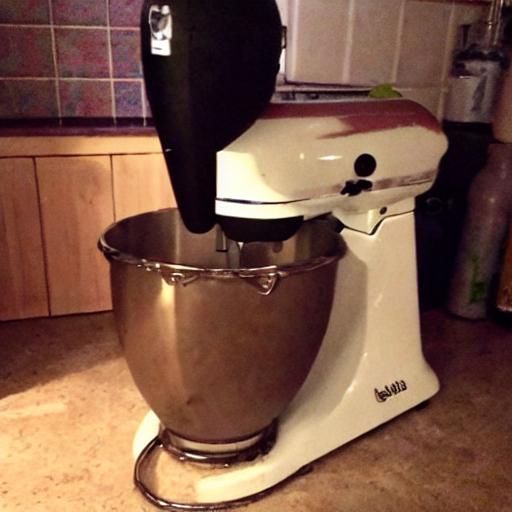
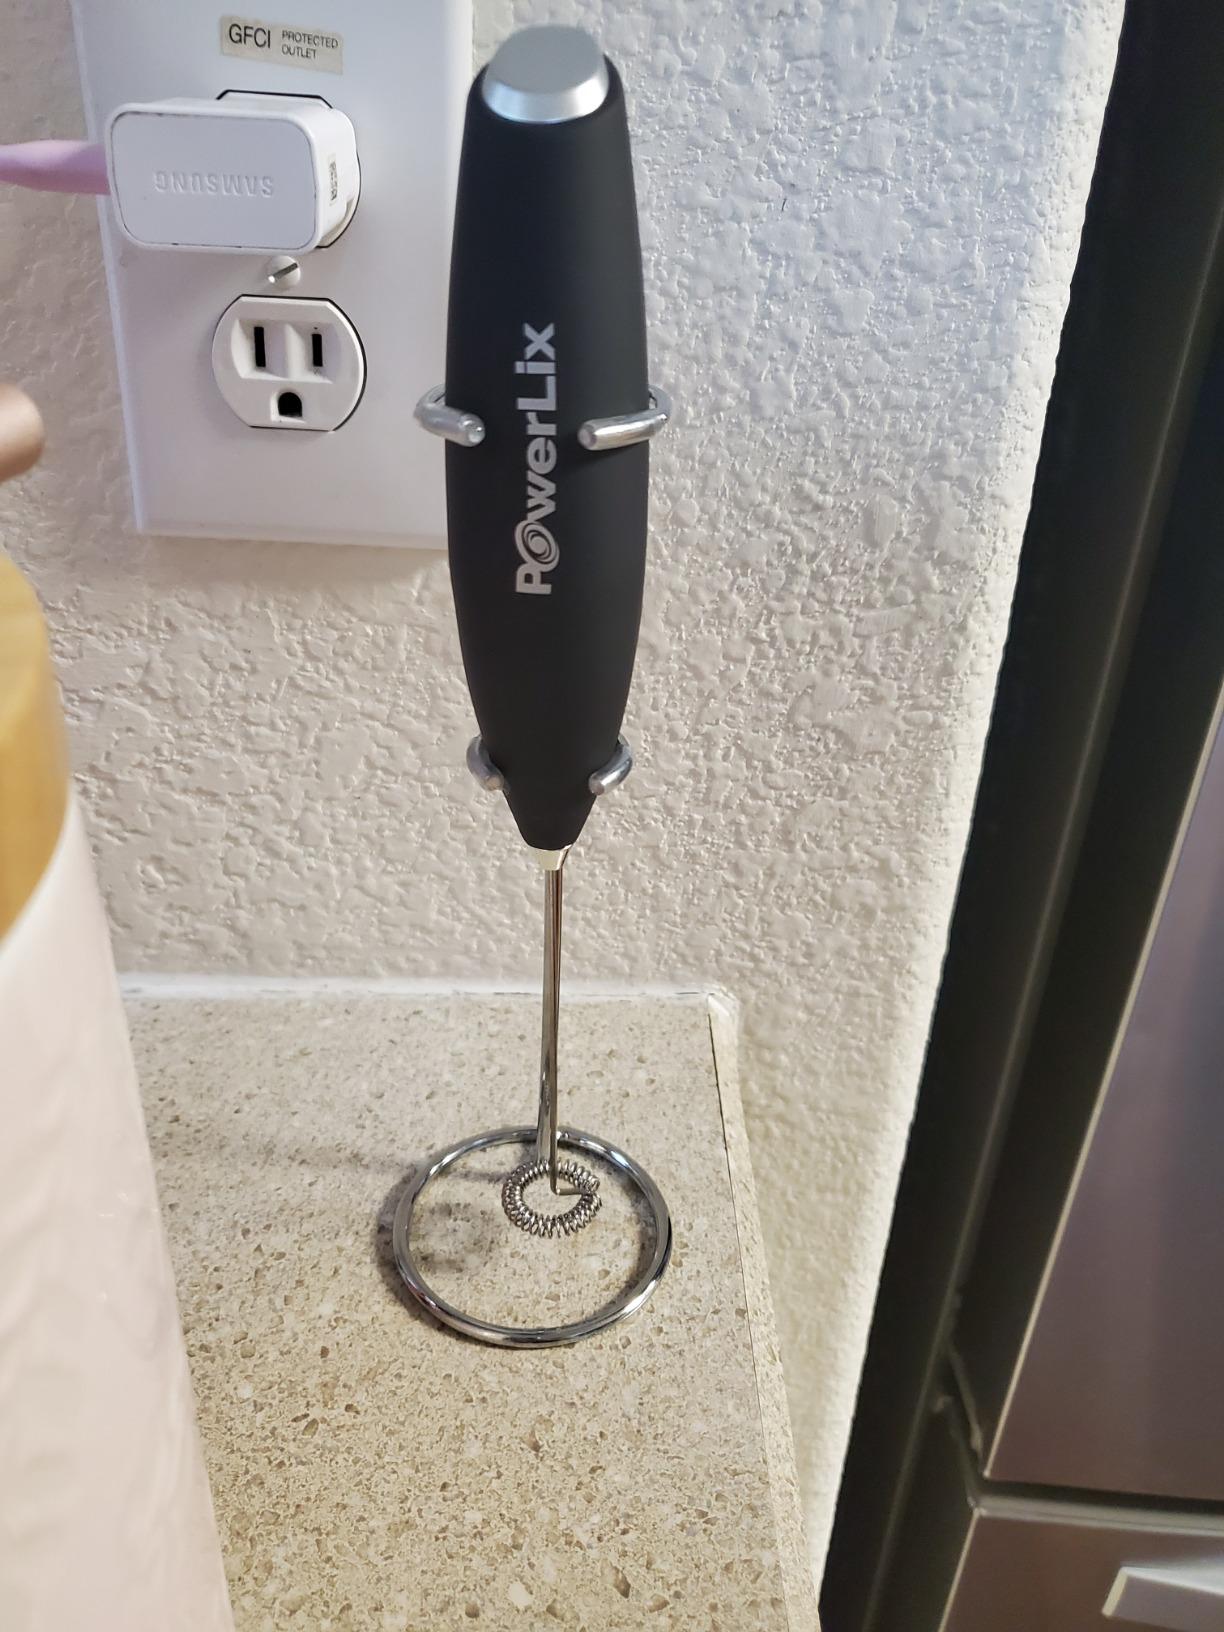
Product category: items_mixer
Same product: no